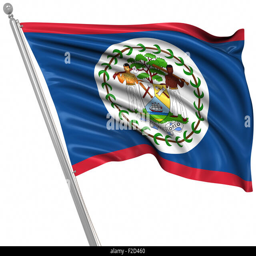
flag this is a computer generated and 3d rendered picture